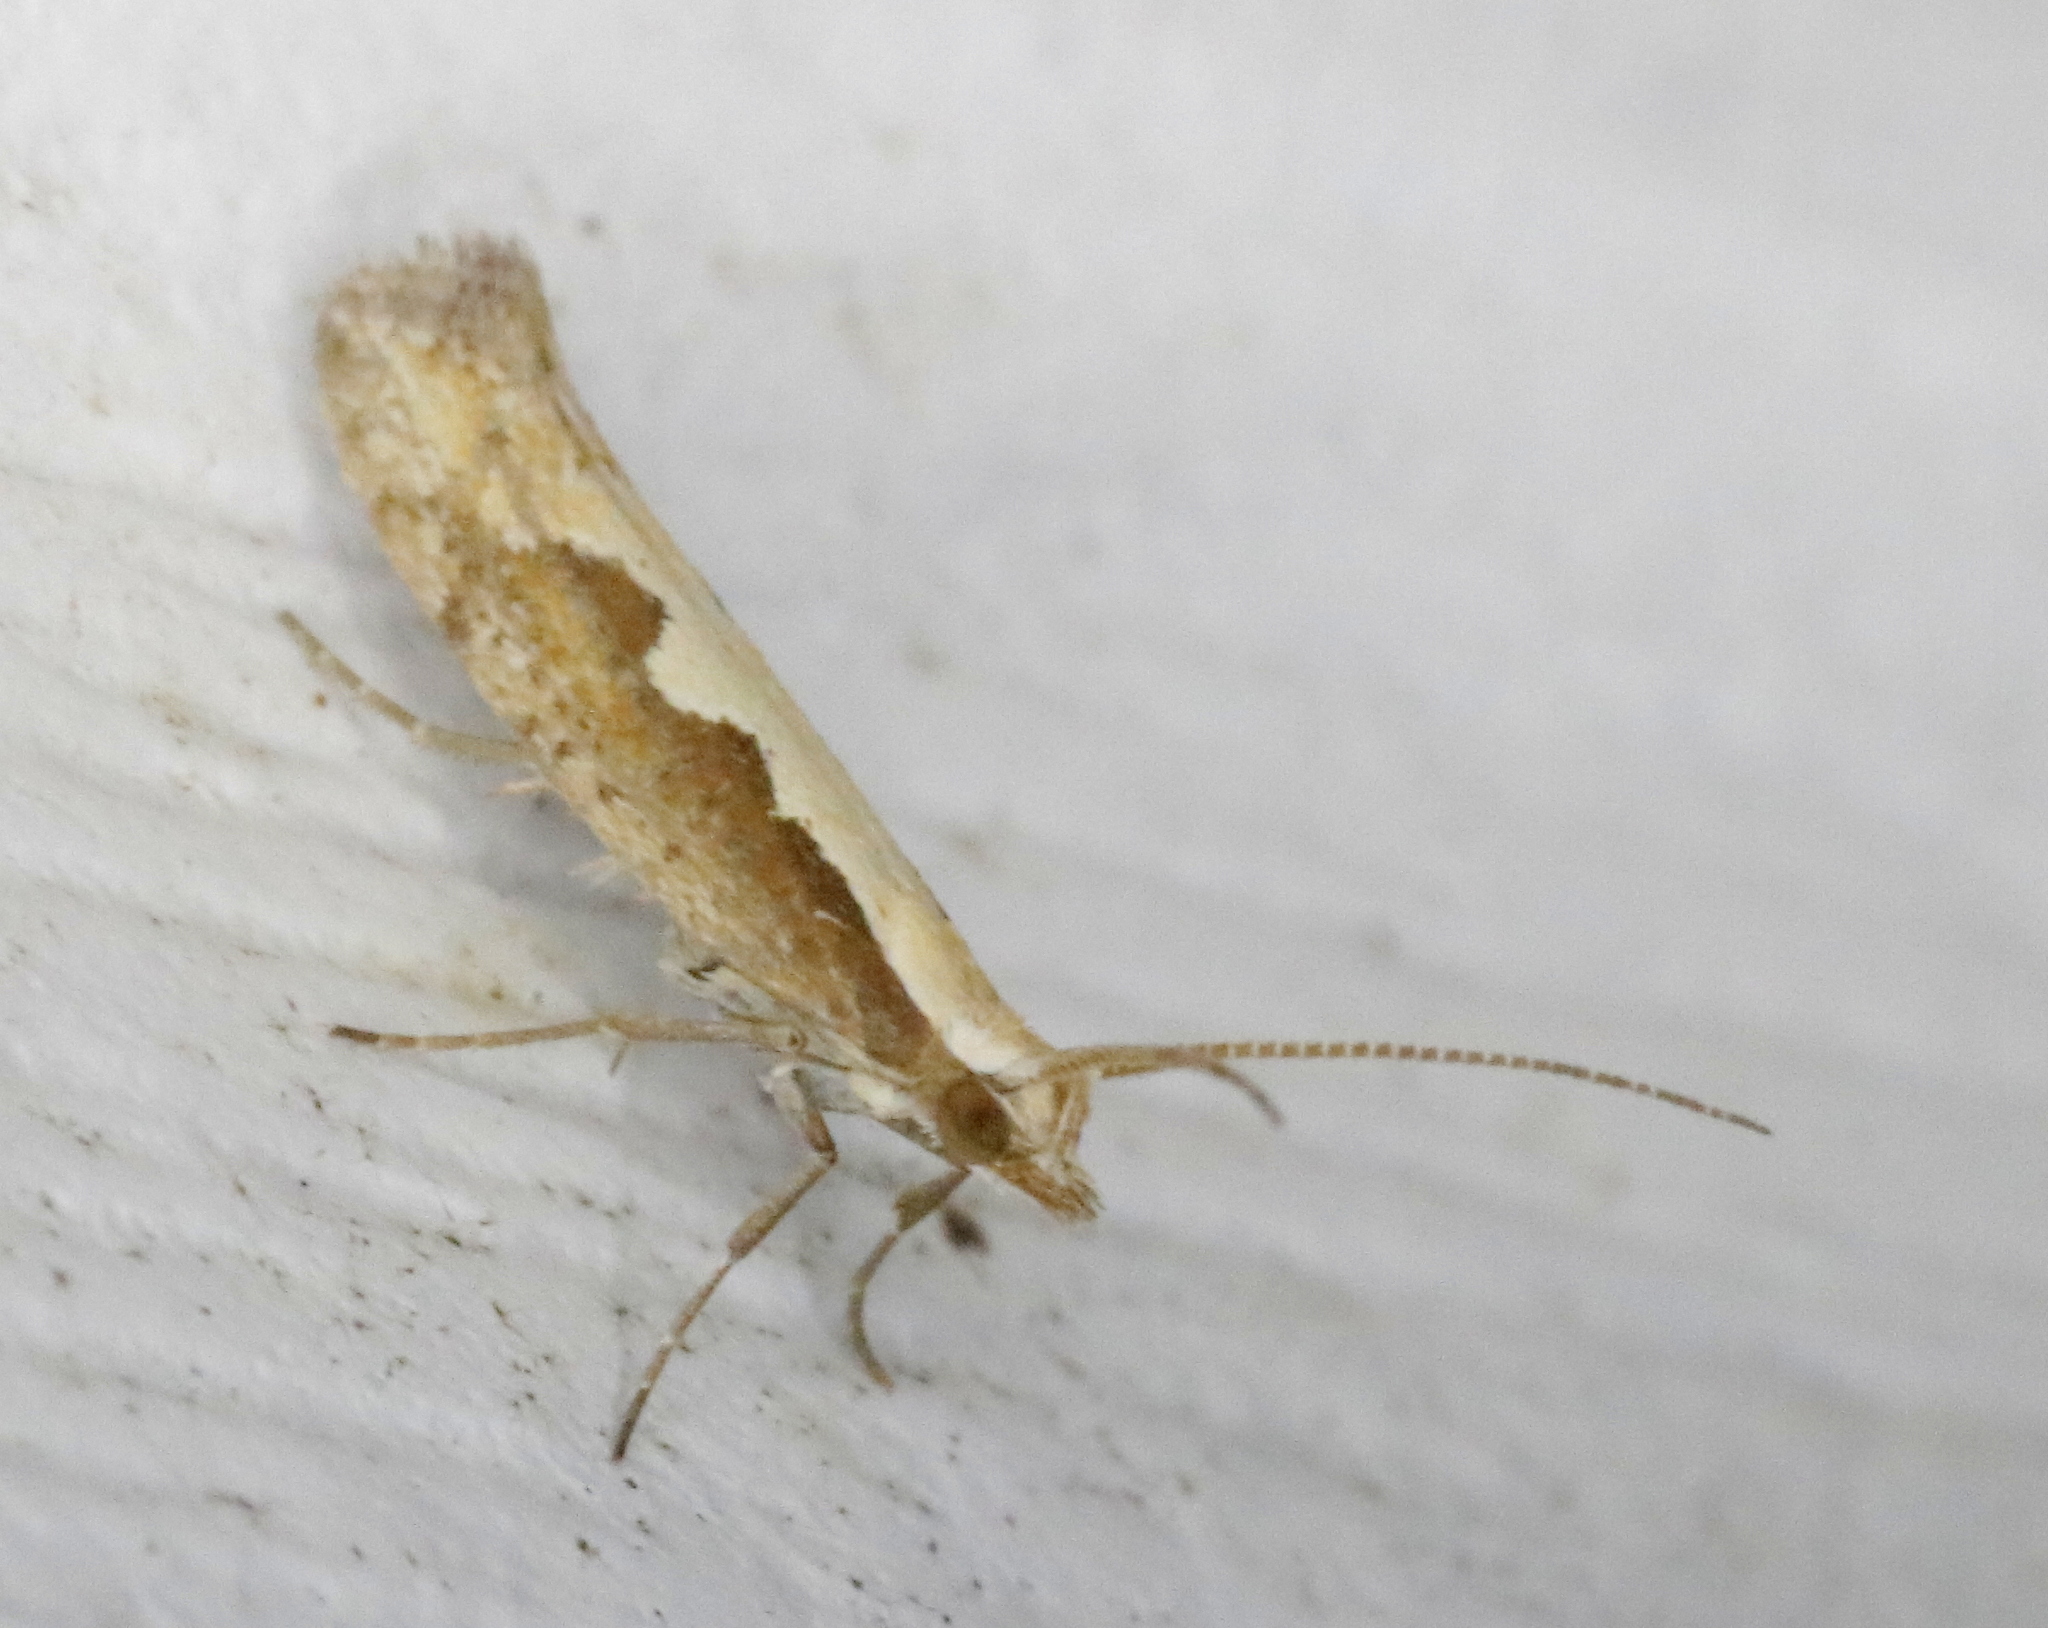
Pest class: diamondback_moth